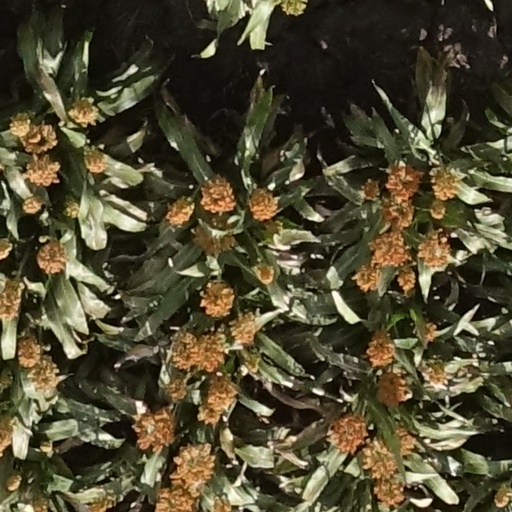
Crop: sorghum